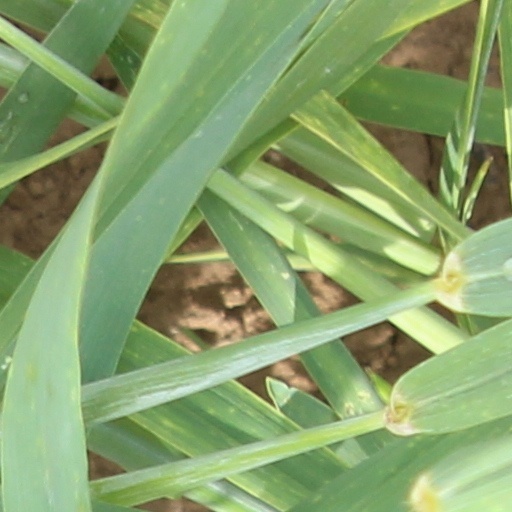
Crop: wheat